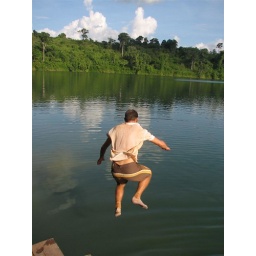
Jules takes a dip in the lake to get rid of the orange dust. See how white his feet are.